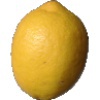
Label: images